Chris Froome

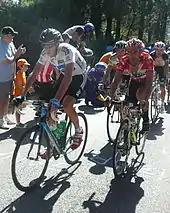
Froome and Juan José Cobo, on stage 19 of the 2011 Vuelta a España. Cobo was subsequently disqualified for doping, and Froome declared the winner.

Froome entered the Vuelta a España as a last-minute replacement for Lars Petter Nordhaug and a domestique for Bradley Wiggins. Wiggins gave him credit for his ride in stage nine, where he helped Wiggins gain time on his rivals. The following day in stage ten, however, Froome out-rode Wiggins to finish second in the time-trial behind 's Tony Martin and to take an unexpected lead in the race. During stage eleven he helped his team neutralise some attacks but soon found himself unable to follow the main group. However, he managed to hang on to second place in the general classification.